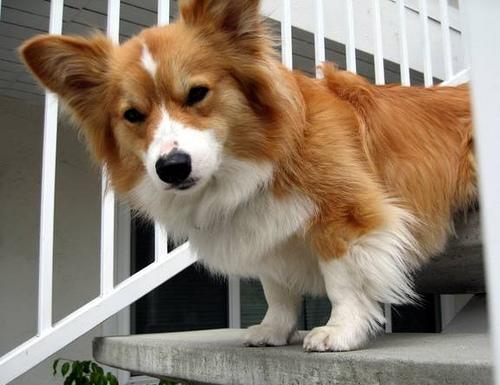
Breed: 205-n000029-Pembroke